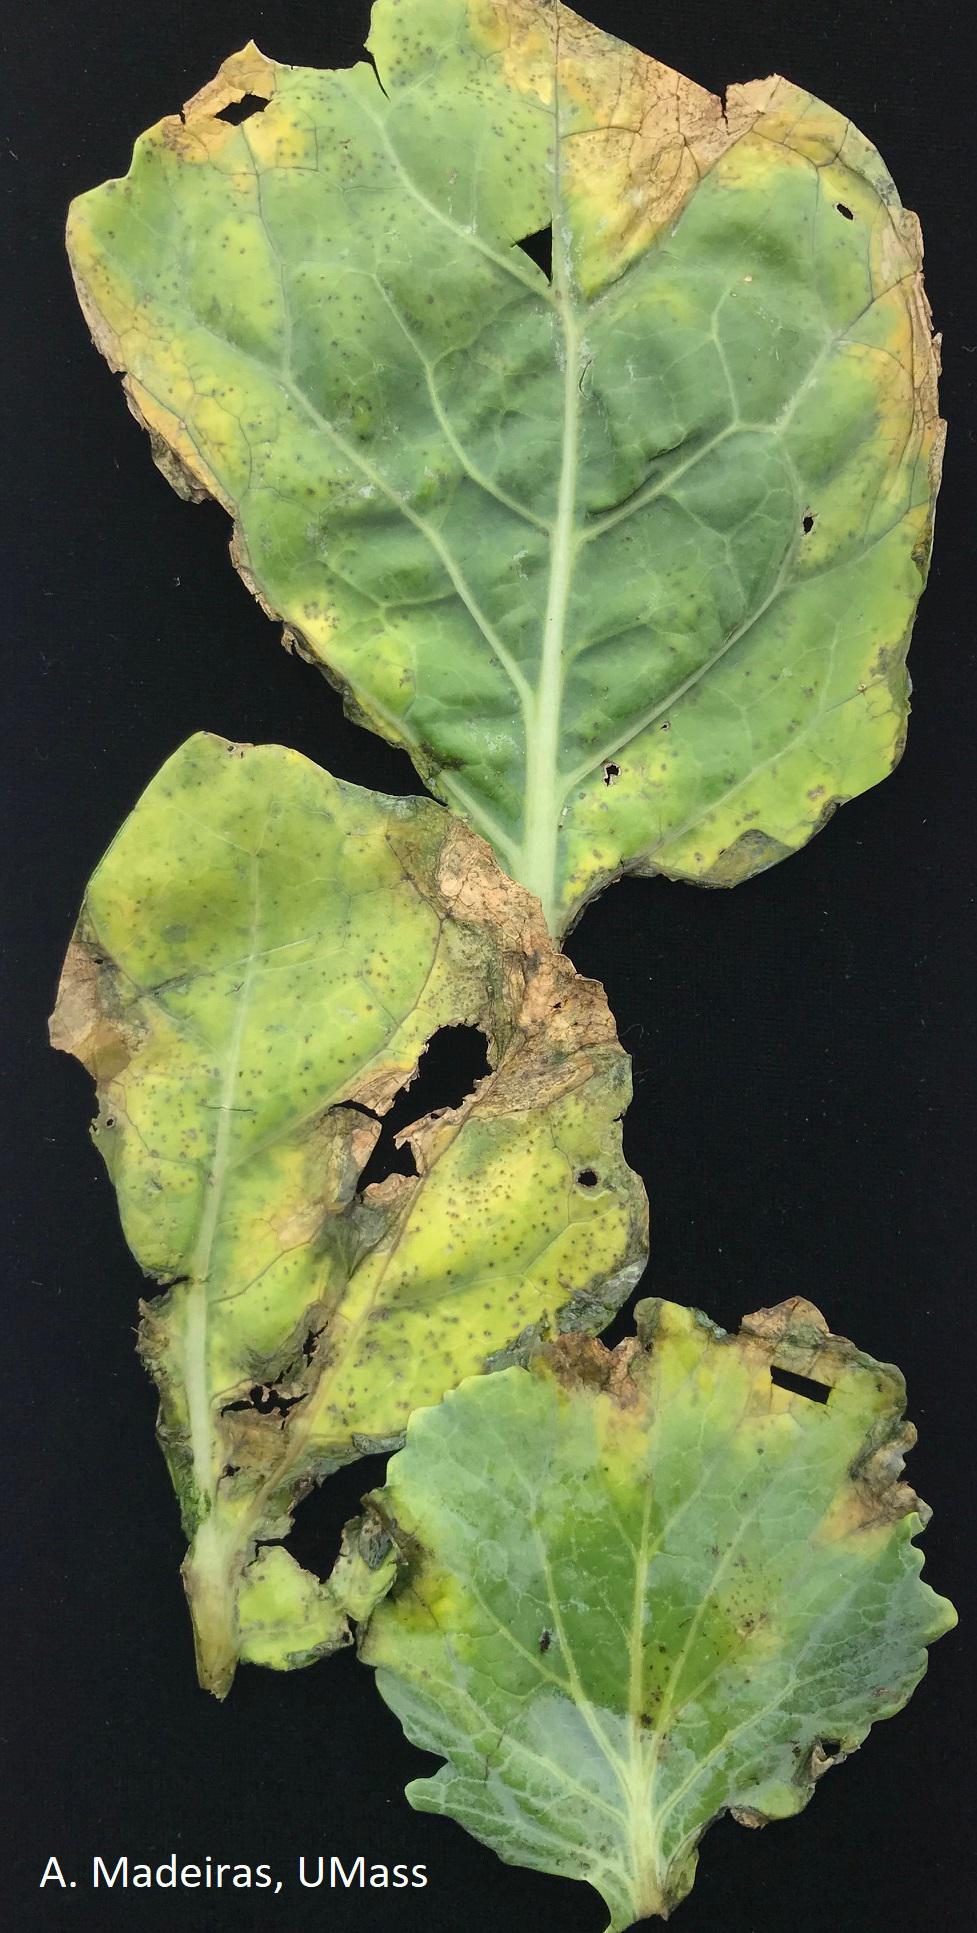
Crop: unknown
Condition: cabbage_cabbage_black_rot